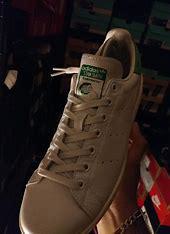
Brand: Adidas
Model: Stan Smith